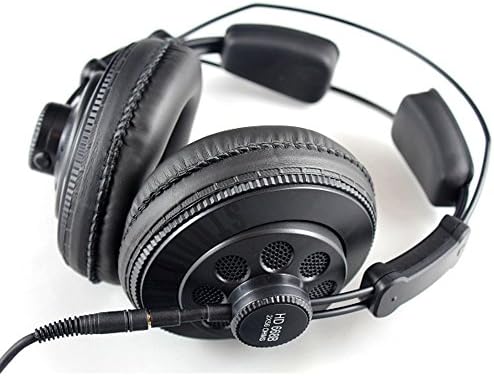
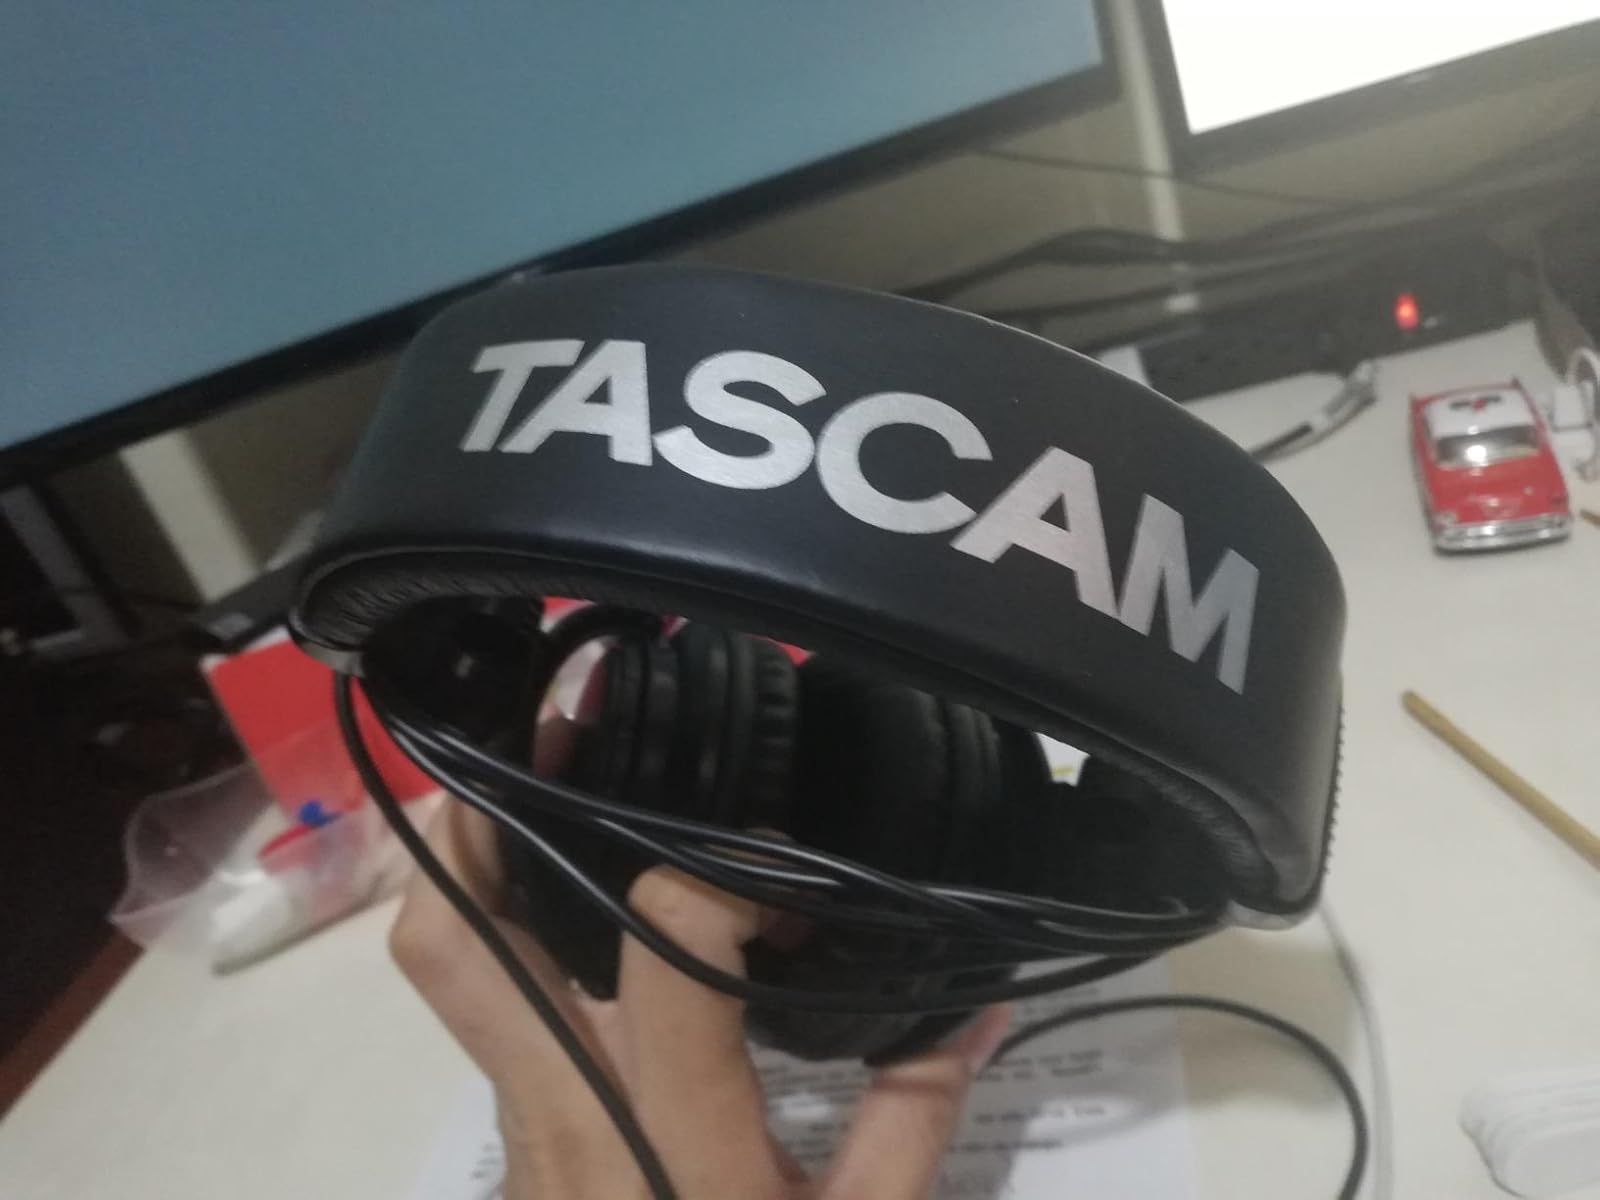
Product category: headphones
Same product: no